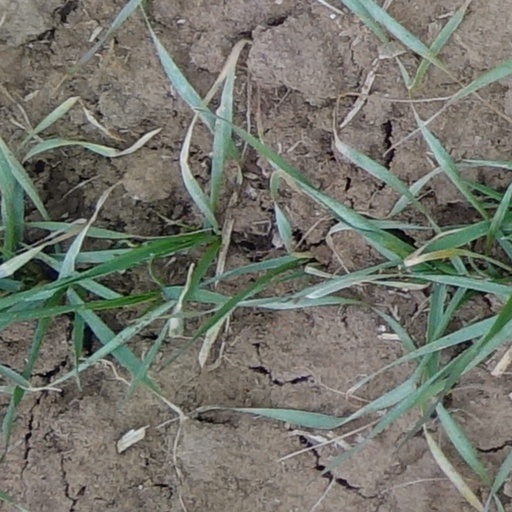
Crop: wheat